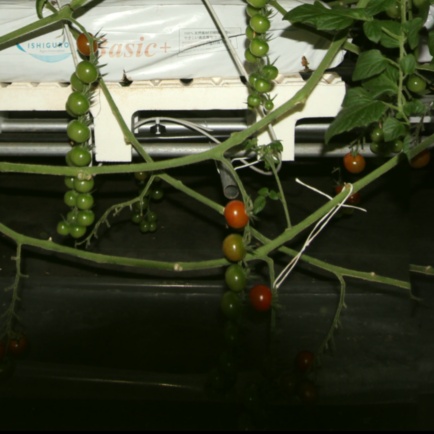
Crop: tomato